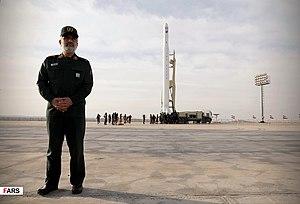
Qased est un lanceur spatial iranien, ayant effectué son premier vol le 22 avril 2020. Tiré comme un missile, ce lanceur doit permettre de pouvoir effectuer des lancements dans un délai court depuis n'importe quelle base d'Iran. Qased devient donc le troisième lanceur orbital iranien, après Safir et Simorgh, et le premier consacré aux lancements militaires, là où Safir et Simorgh servent au programme spatial civil du pays.